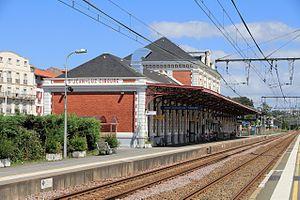
Vue du bâtiment voyageurs de la gare de Saint-Jean-de-Luz - Ciboure en août 2012, Aquitaine, France.
La gare de Saint-Jean-de-Luz - Ciboure est une gare ferroviaire française de la ligne de Bordeaux-Saint-Jean à Irun, située sur le territoire de la commune de Saint-Jean-de-Luz, dans le département des Pyrénées-Atlantiques, en région Nouvelle-Aquitaine.
Sare est une commune française située dans le département des Pyrénées-Atlantiques en région Nouvelle-Aquitaine, à la frontière avec l'Espagne. Elle est adossée à la chaîne pyrénéenne, qui forme autour du bassin occupé par le bourg un cirque ouvert vers l'est et le nord. Son histoire géologique explique la formation de grottes qui ont été occupées durant l'Aurignacien ; l'âge du bronze a, quant à lui, laissé de nombreux monuments funéraires sur les pistes et les plateaux montagneux de la commune. Son territoire forme aujourd'hui une enclave dans la Communauté forale de Navarre avec laquelle elle partage 25 km de frontière et la langue basque ; cette particularité a eu des conséquences fortes sur l'histoire de la commune, qui a au cours des siècles conclu des accords pastoraux avec les communes espagnoles voisines. Pendant la Révolution française, les Basques du Labourd sont accusés de garder des relations avec les Navarrais et les Guipuscoans, ce qui conduit à la déportation de la totalité des habitants de Sare en mars 1794 dans des conditions très précaires.